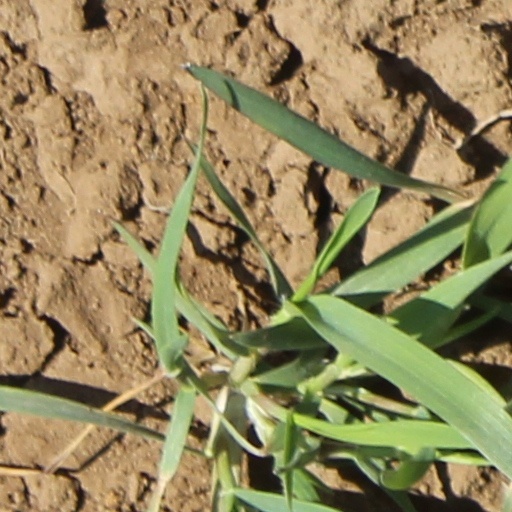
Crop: wheat